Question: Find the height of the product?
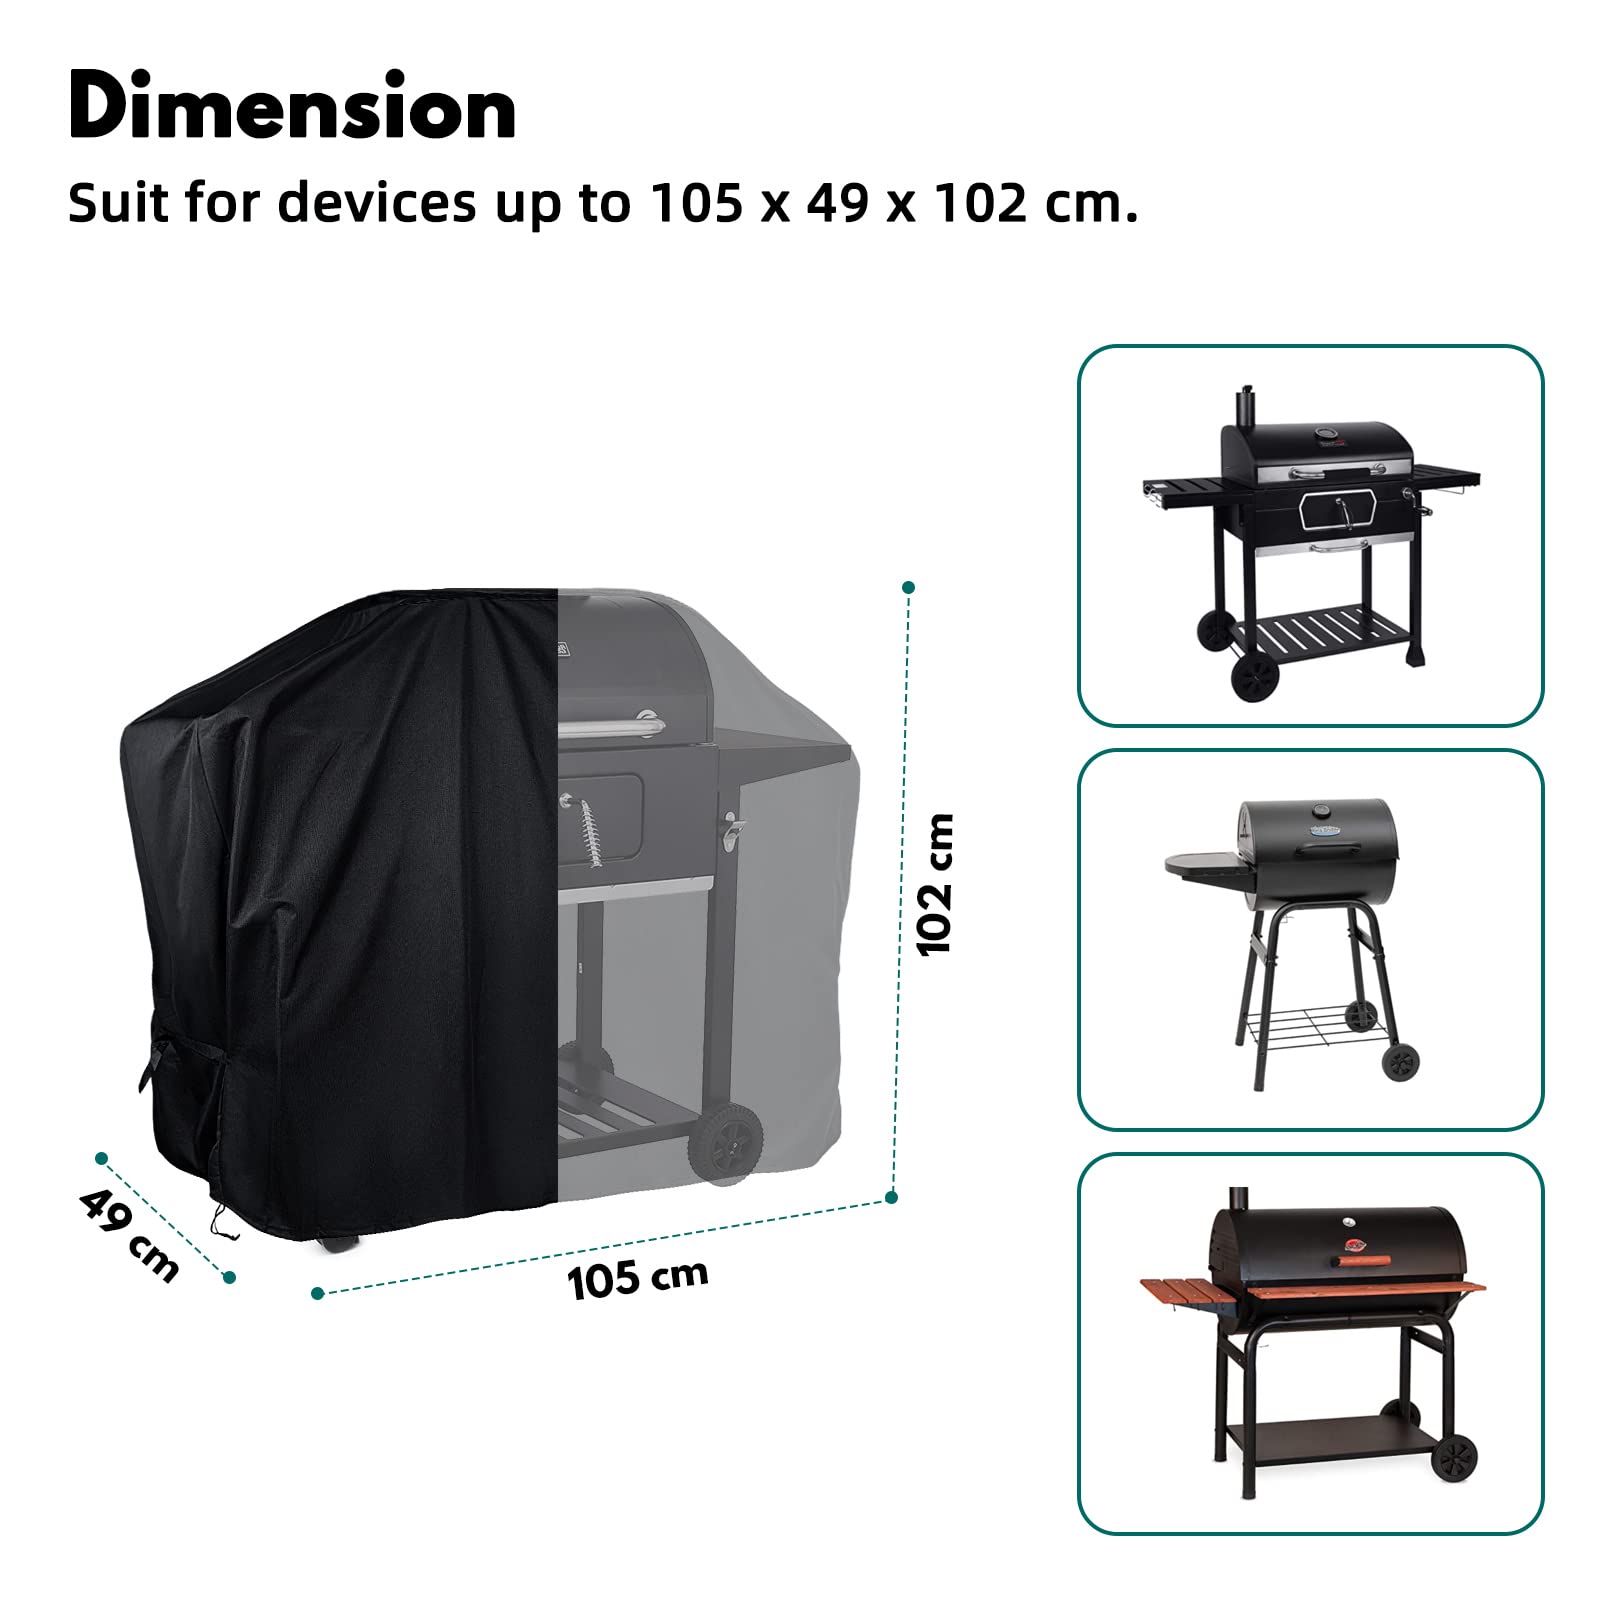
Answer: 102.0 centimetre